Commandry of Mirow

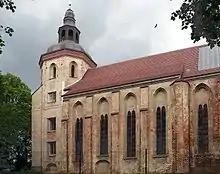
The former commandry church (now the Schlosskirche Mirow).

The Commandry of Mirow was a commandry of the Knights Hospitaller, based in Mirow, a town in Mecklenburg-Vorpommern. It existed from 1226 until 1648.